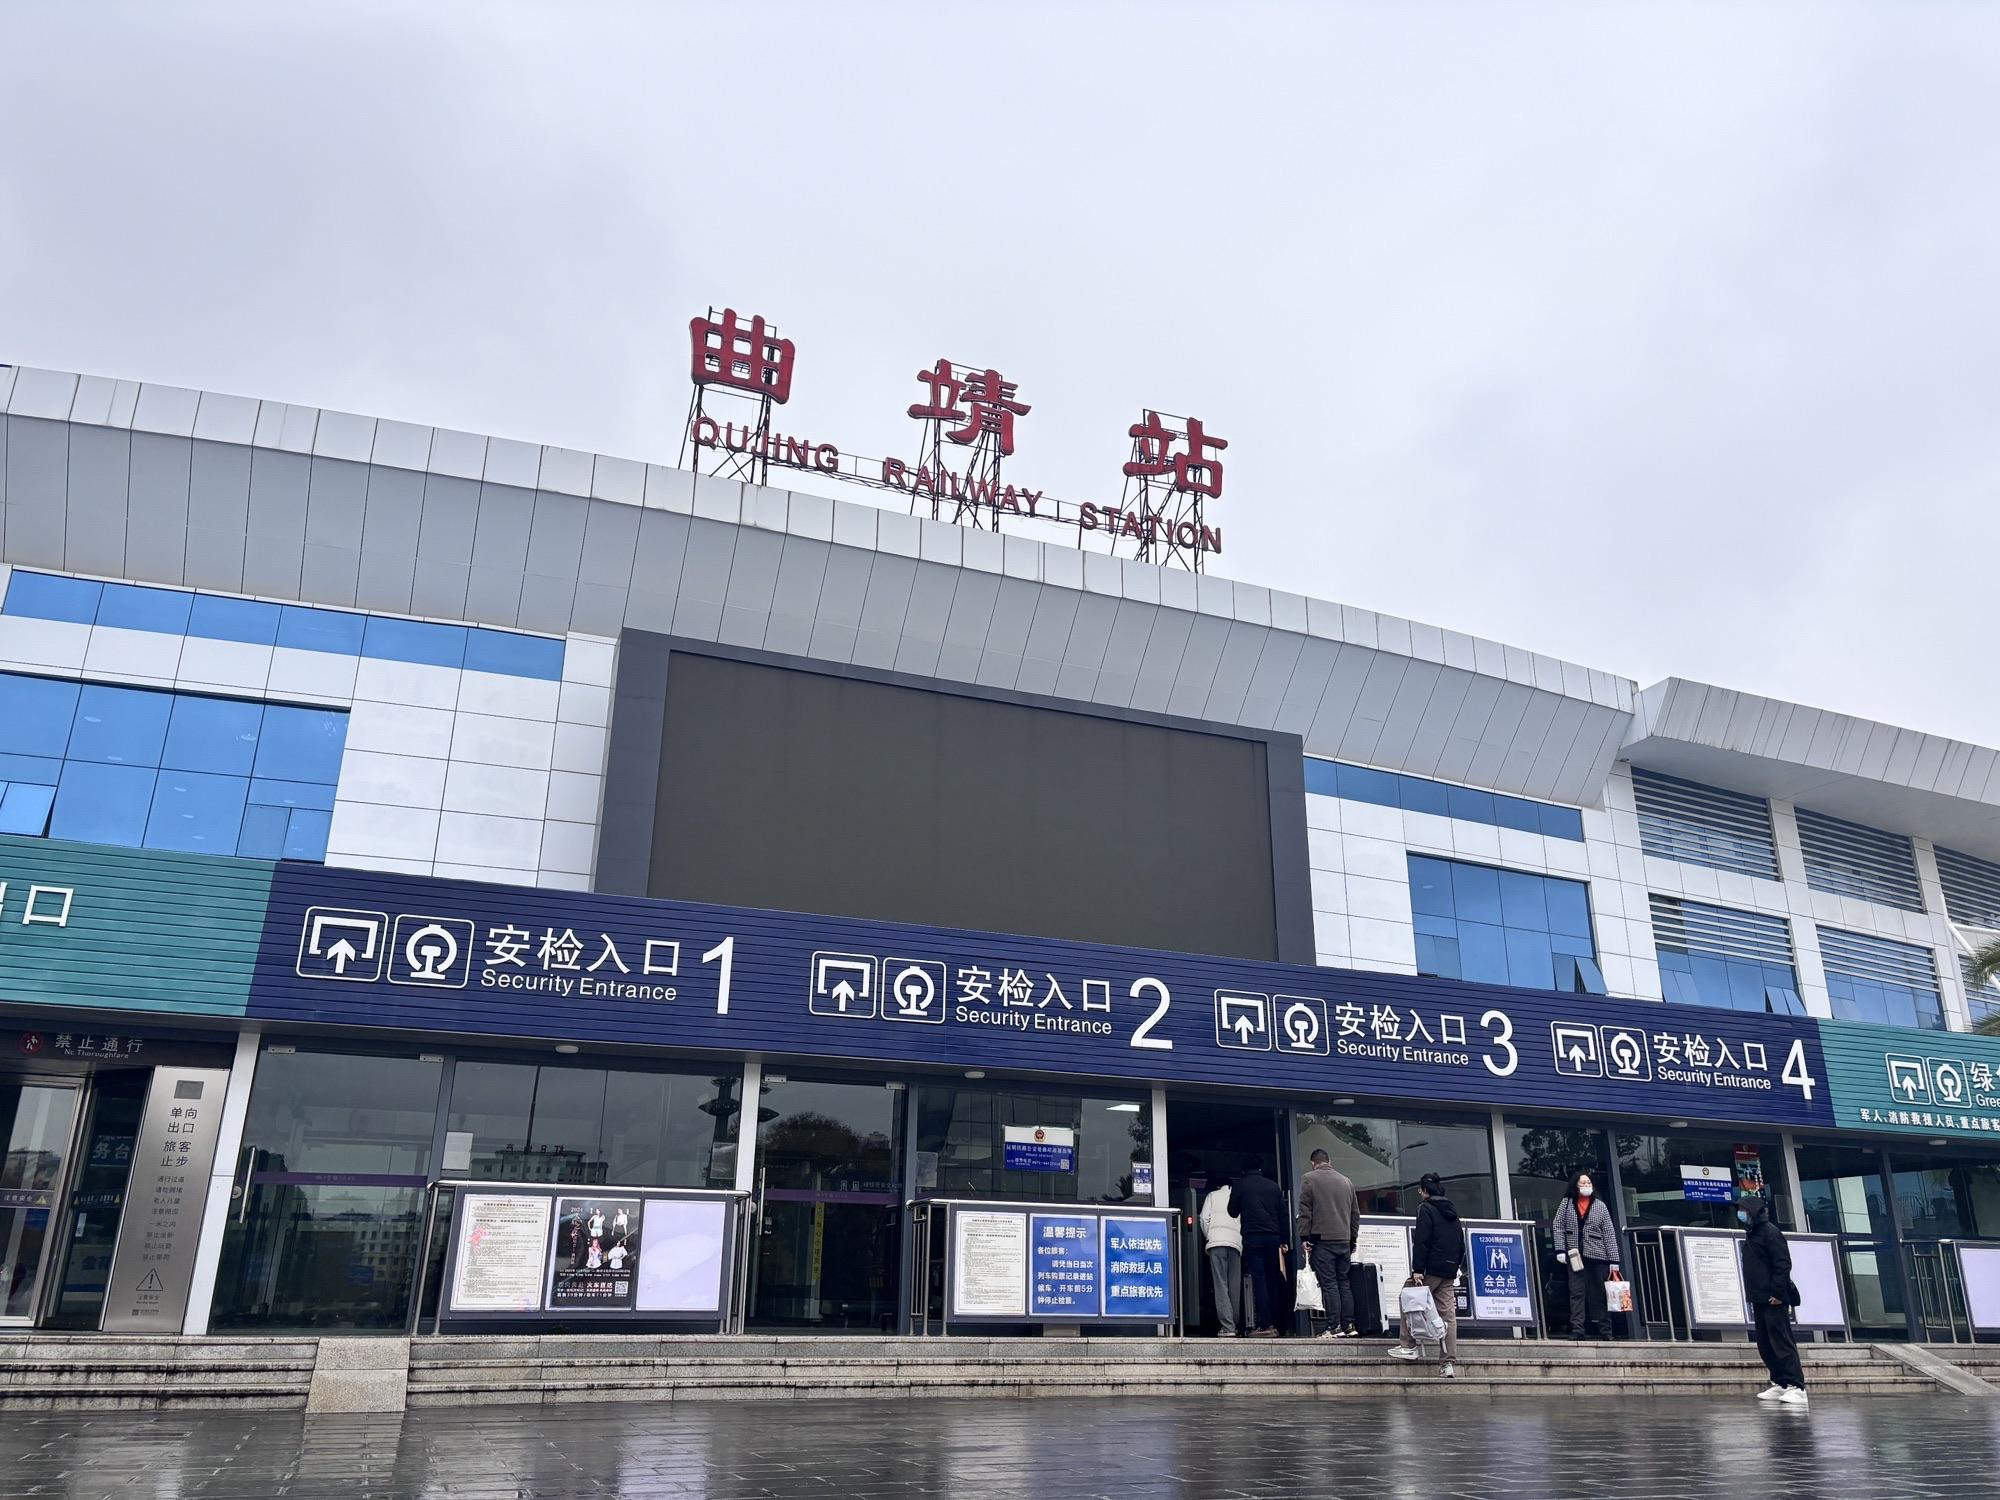
地标名称：曲靖站
所在城市：曲靖市·麒麟区